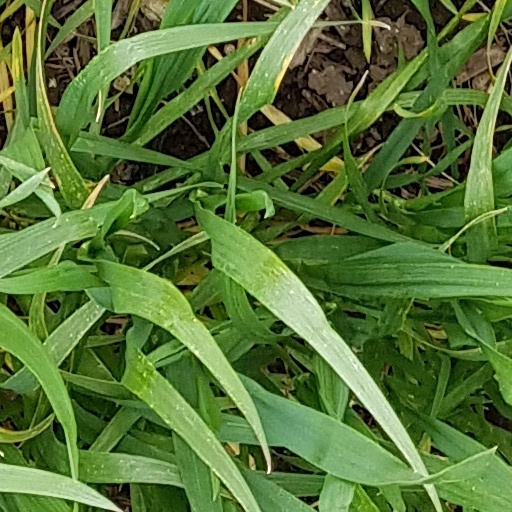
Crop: wheat